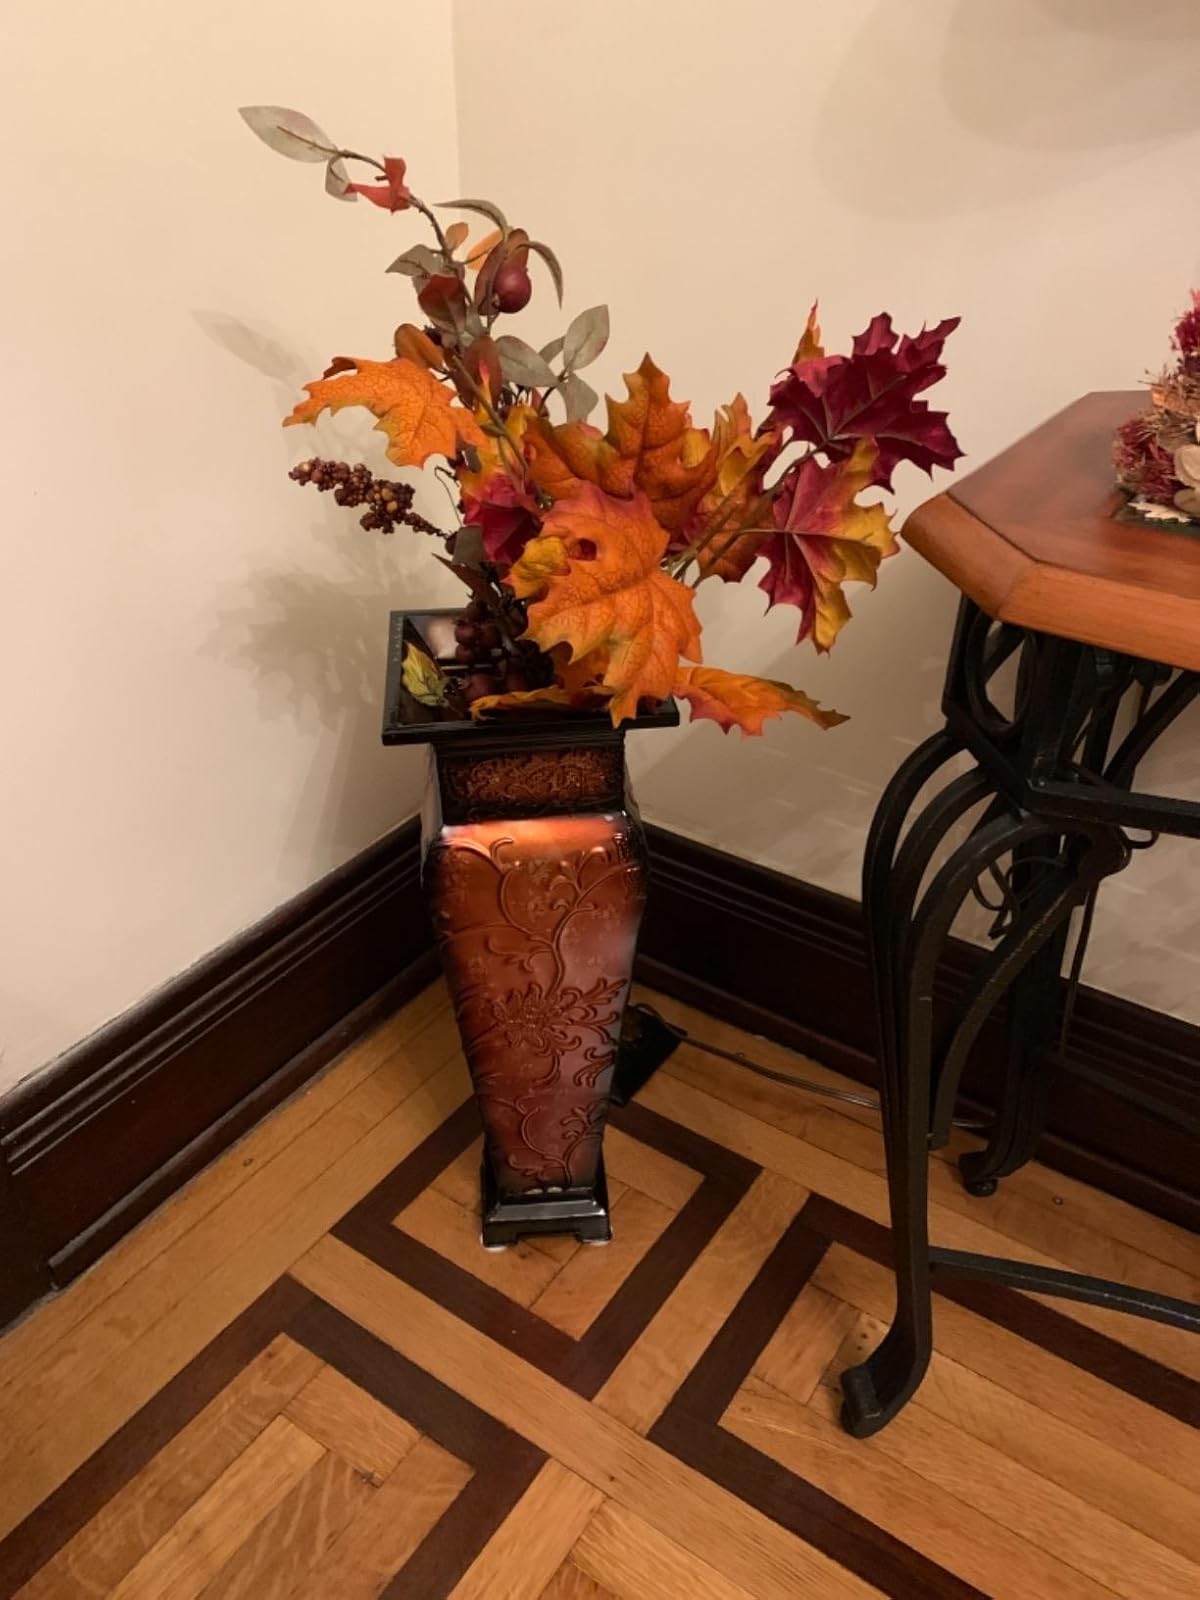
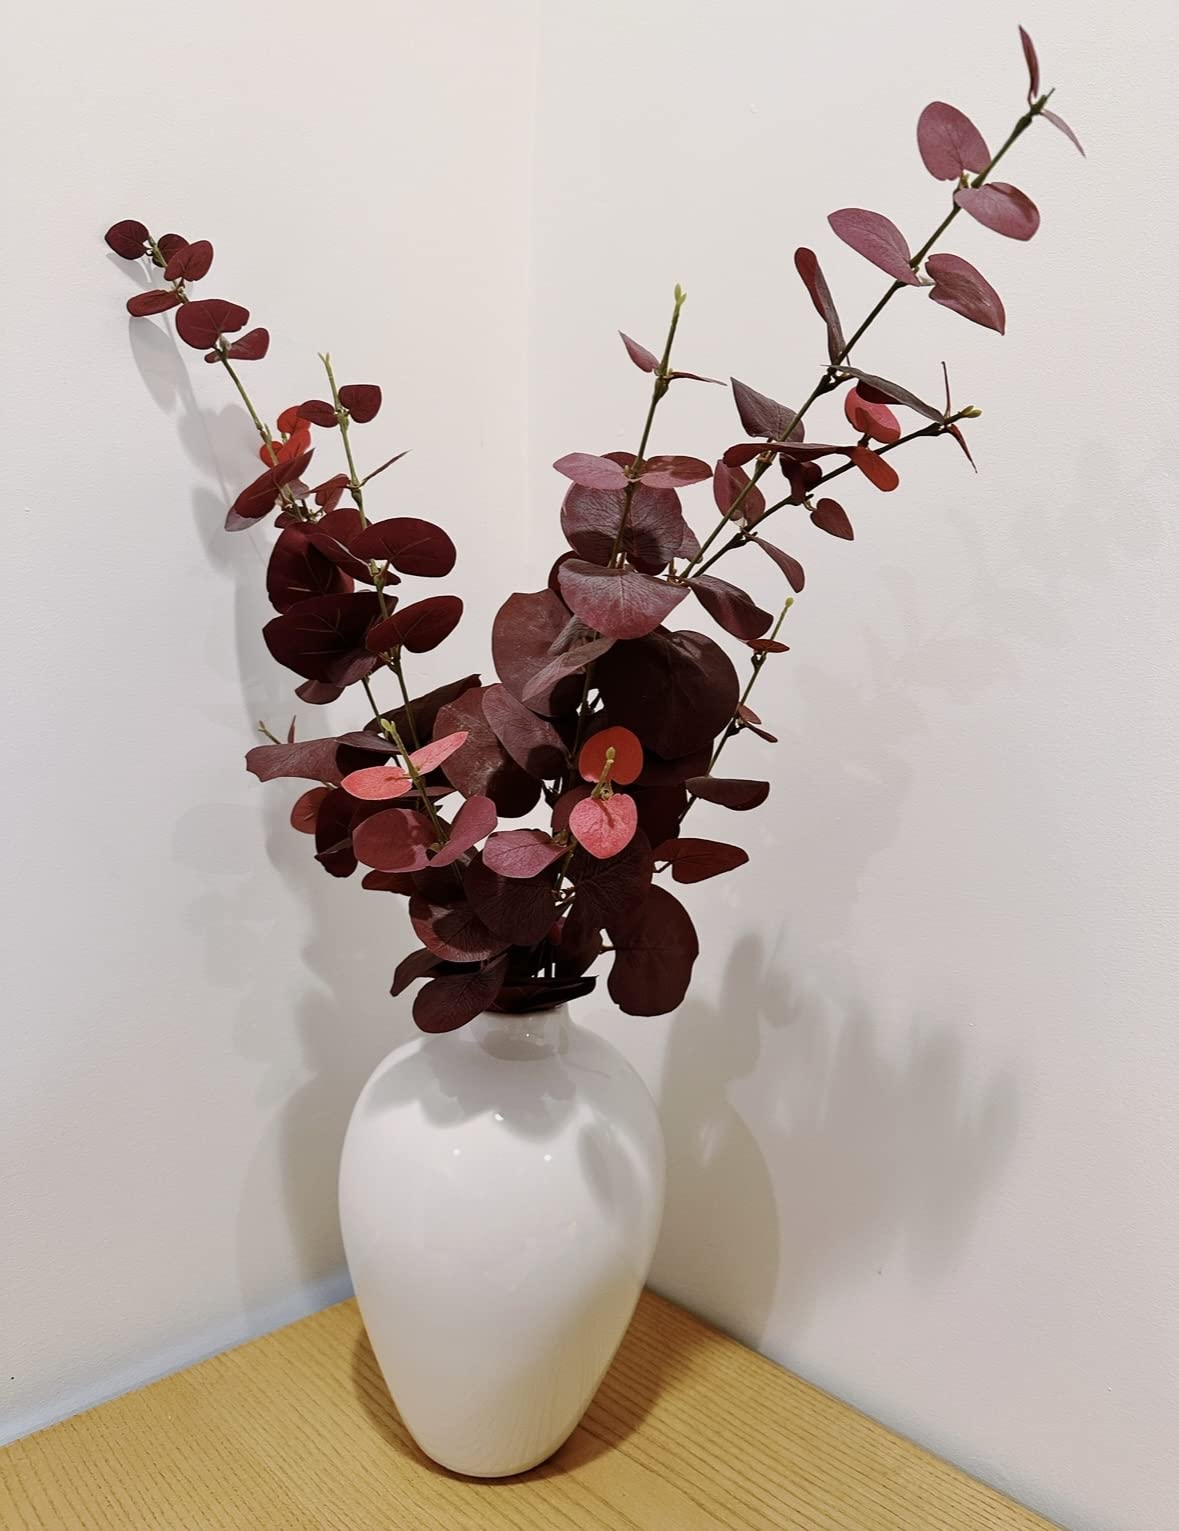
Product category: vase
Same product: no